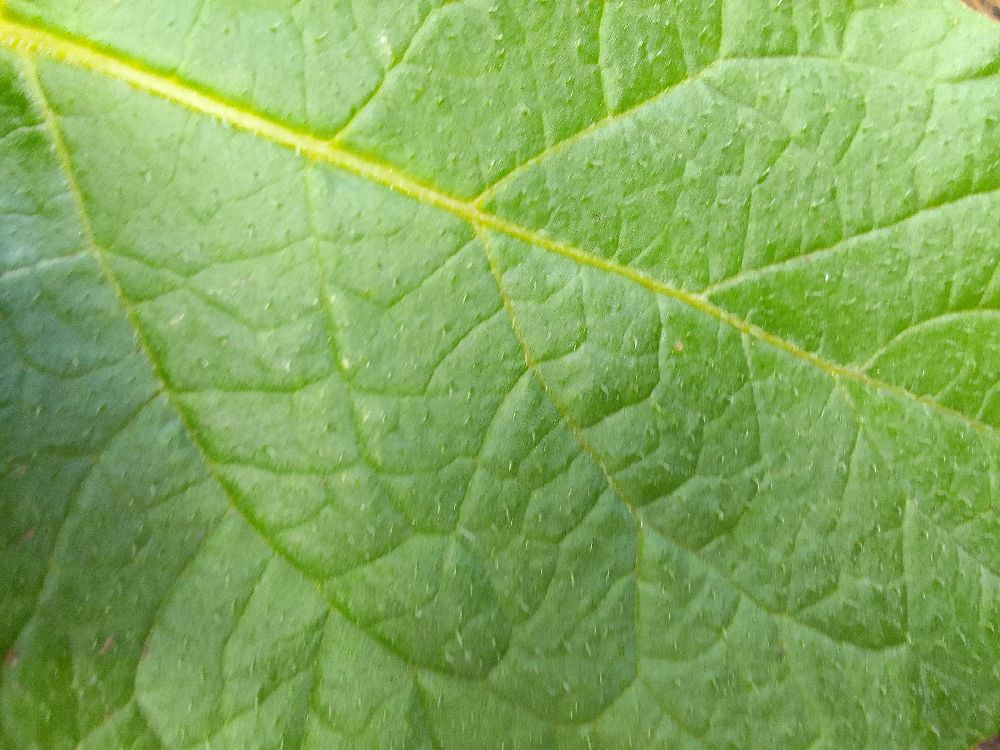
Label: Healthy